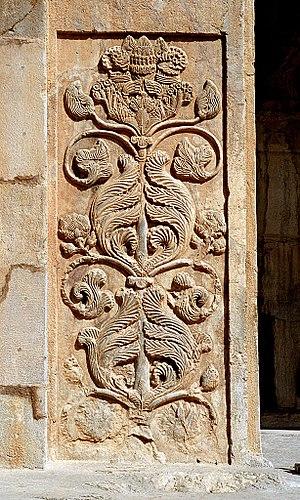
Taq-e Bostan est un site sassanide des IVᵉ et VIᵉ siècles, comprenant deux grottes sculptées et un bas-relief, à côté d'une source. Il est situé au pied d'une montagne de la chaîne du Zagros à la sortie de Kermanshah.